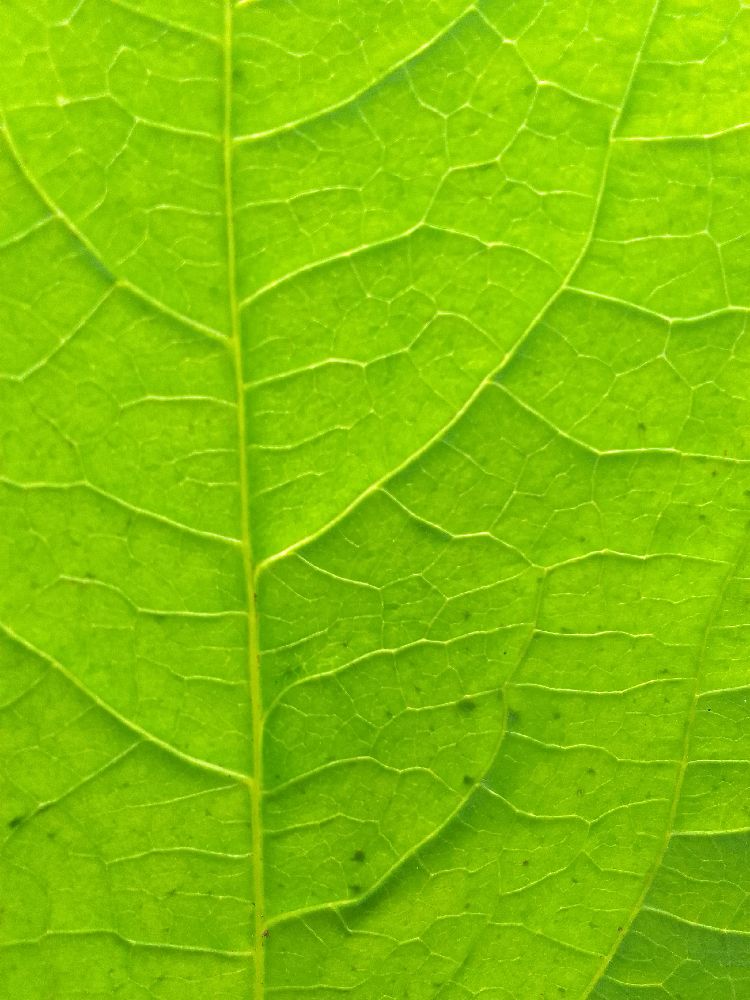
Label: healthy